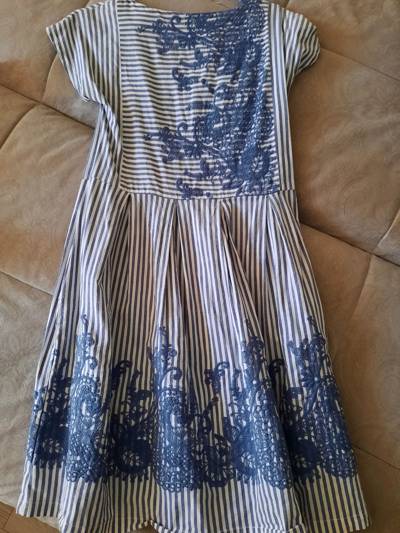
Waste category: clothes